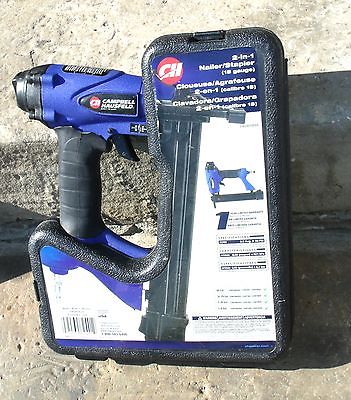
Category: stapler